Double-track railway

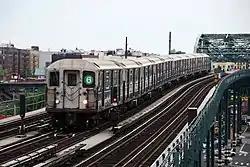
An express 6 train on the IRT Pelham Line, a three-tracked New York City Subway line

Severe gradients can make the headway in the uphill direction much worse than the headway in the downhill direction. Between Whittingham and Maitland, New South Wales, a third track was opened between Whittingham and Branxton in 2011 and Branxton to Maitland in 2012 to equalize the headway in both directions for heavy coal traffic. Triple track could be a compromise between double-track and quad-track; such a system was proposed south of Stockholm Central Station, but was cancelled in favor of Citybanan.